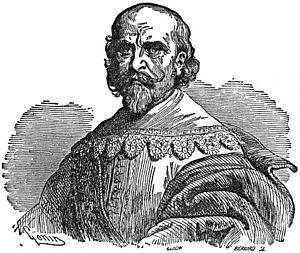
Les Fiancés est un roman historique d’Alessandro Manzoni, publié en plusieurs versions entre 1821 et 1842.